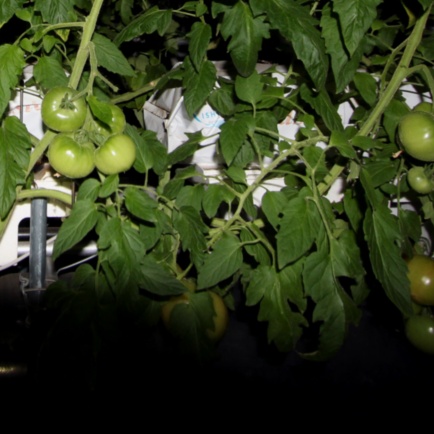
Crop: tomato